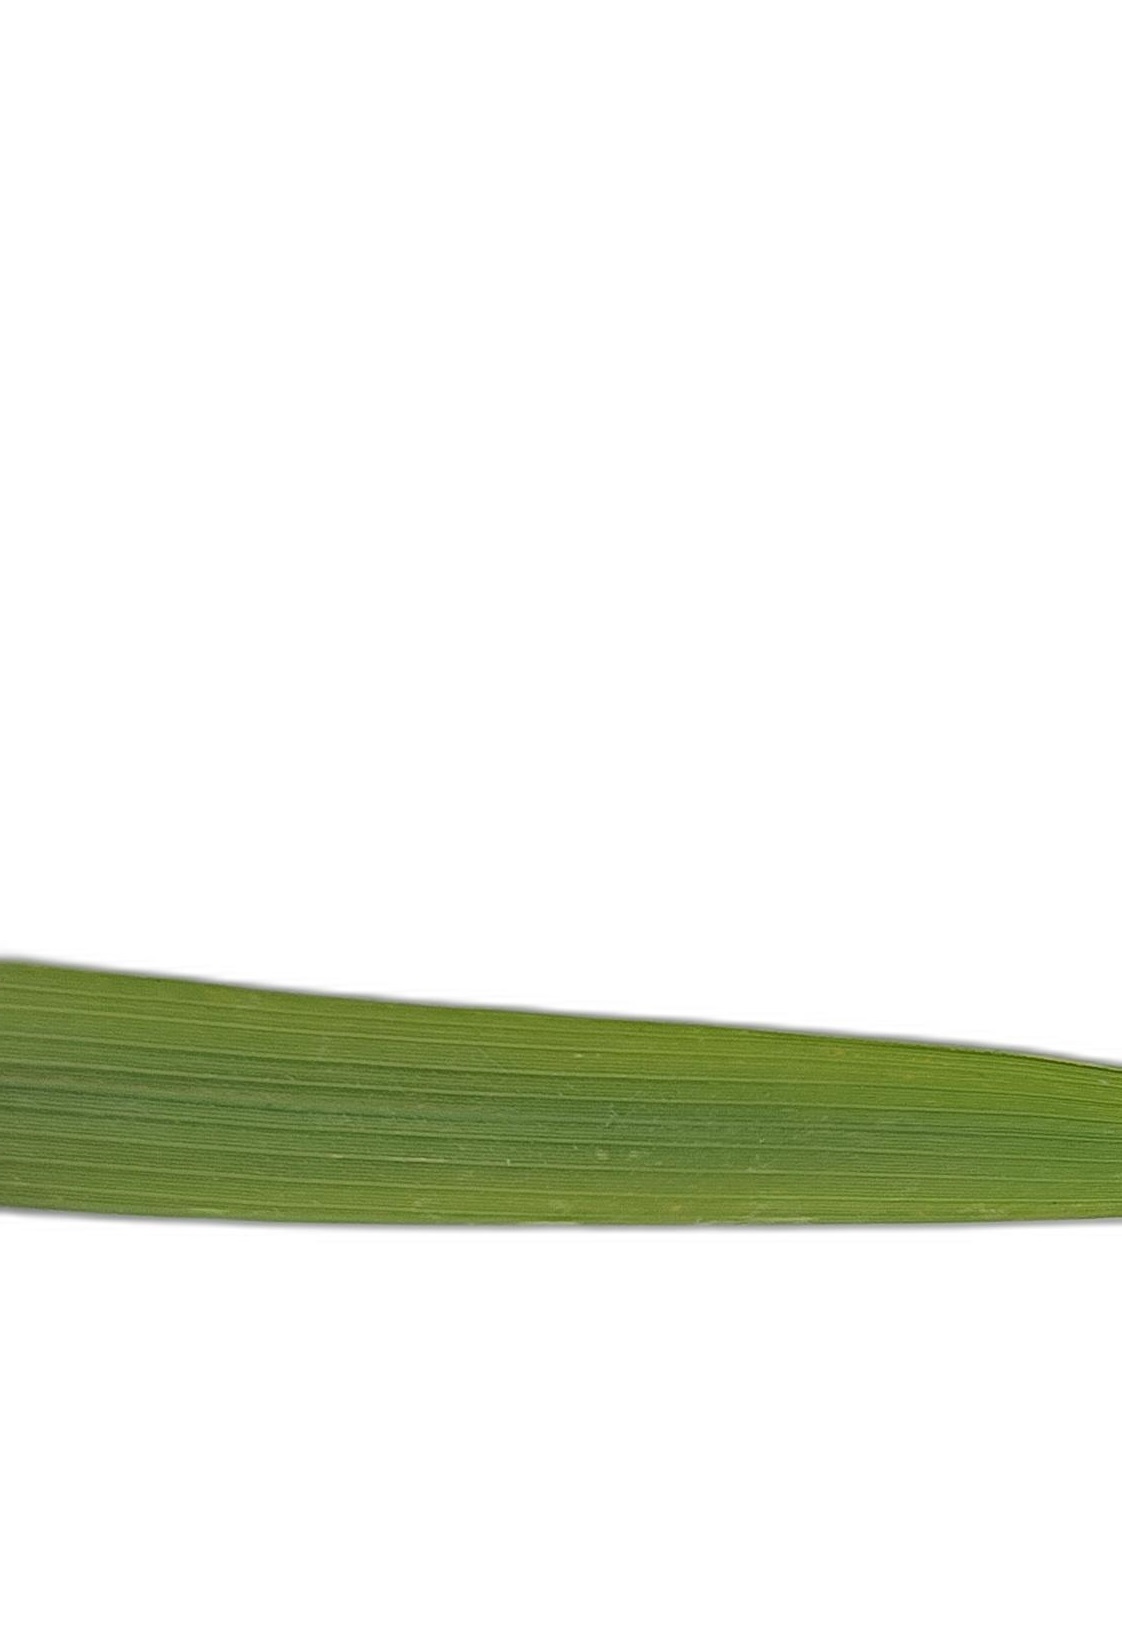
Label: Healthy